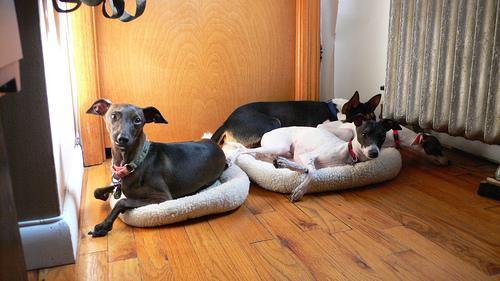
Italian_greyhound